2019 Campeonato Brasileiro Série A

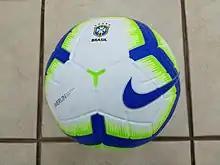
2019 Nike Merlin CBF

Flamengo secured their sixth league title with four matches to spare on 24 November and just one day after winning the 2019 Copa Libertadores, following Palmeiras' 2–1 loss to Grêmio at home.